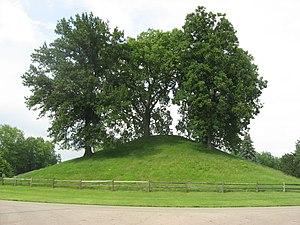
La Civilisation Adena était une culture pré-colombienne amérindienne ayant existé de l’an 1 000 à l’an 200 avant J.-C., durant l’ère connue sous le nom de Période sylvicole.